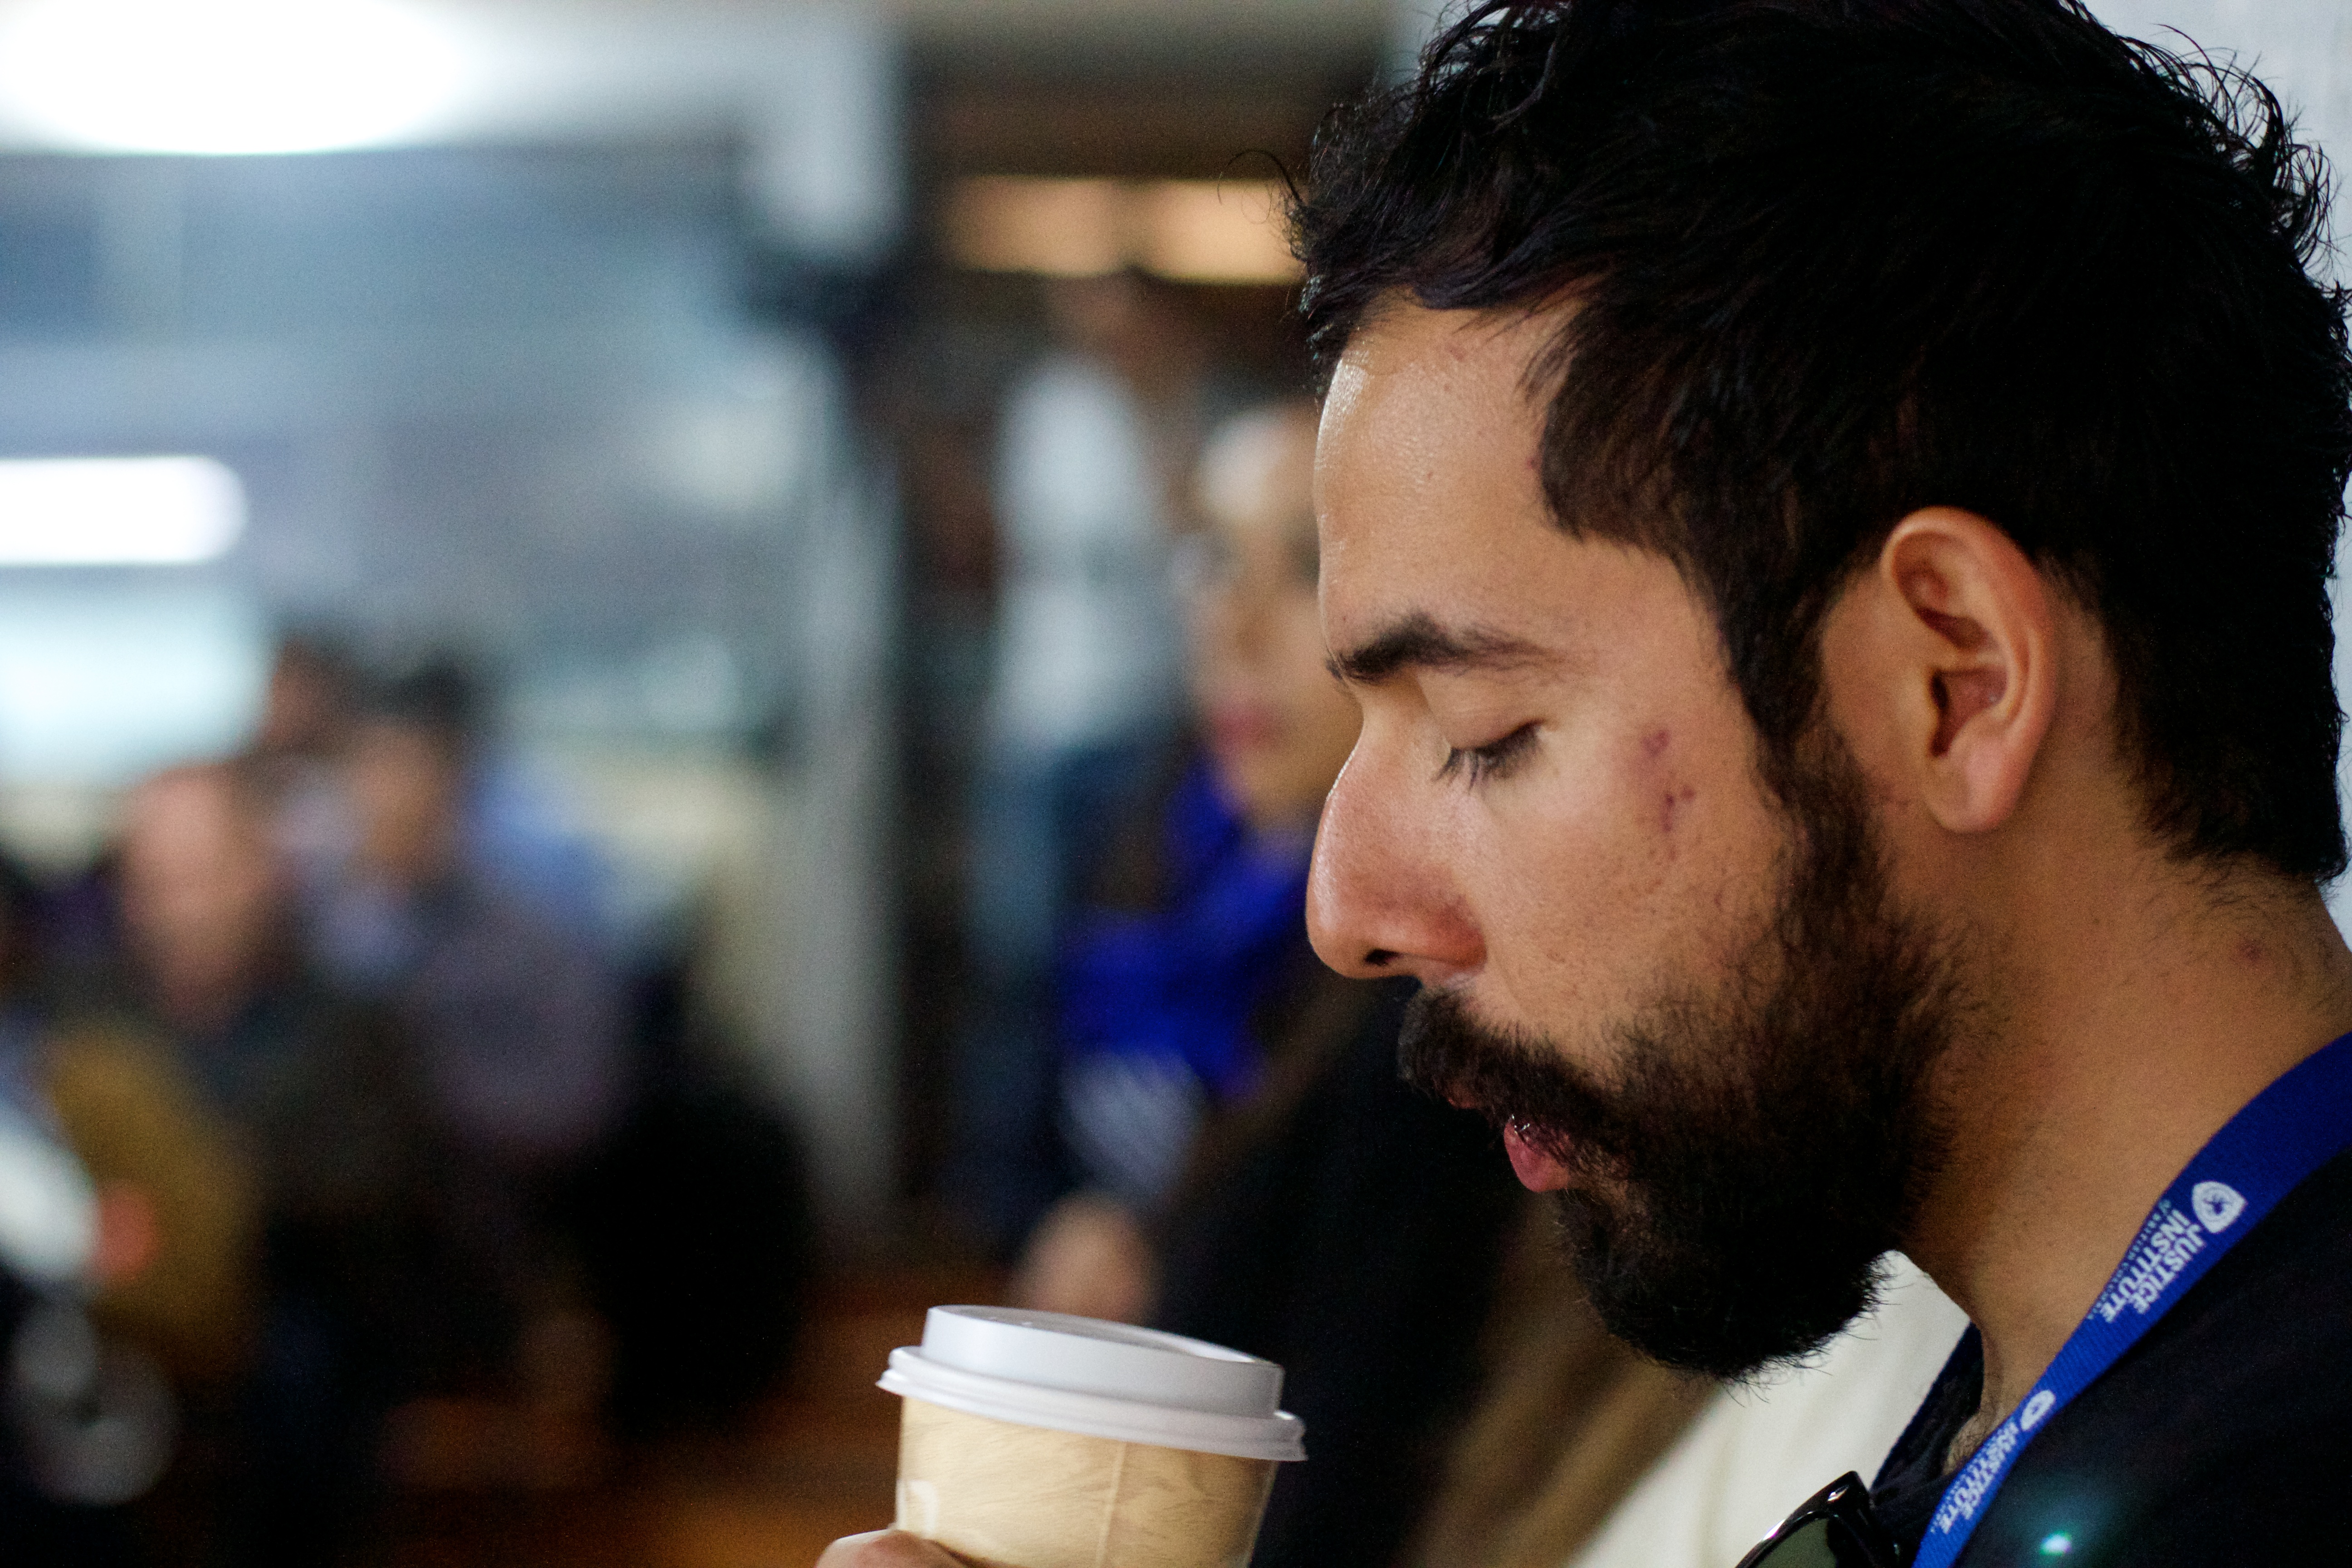
man, person, hair, hairstyle, beard, udgagora, sense, facial hair